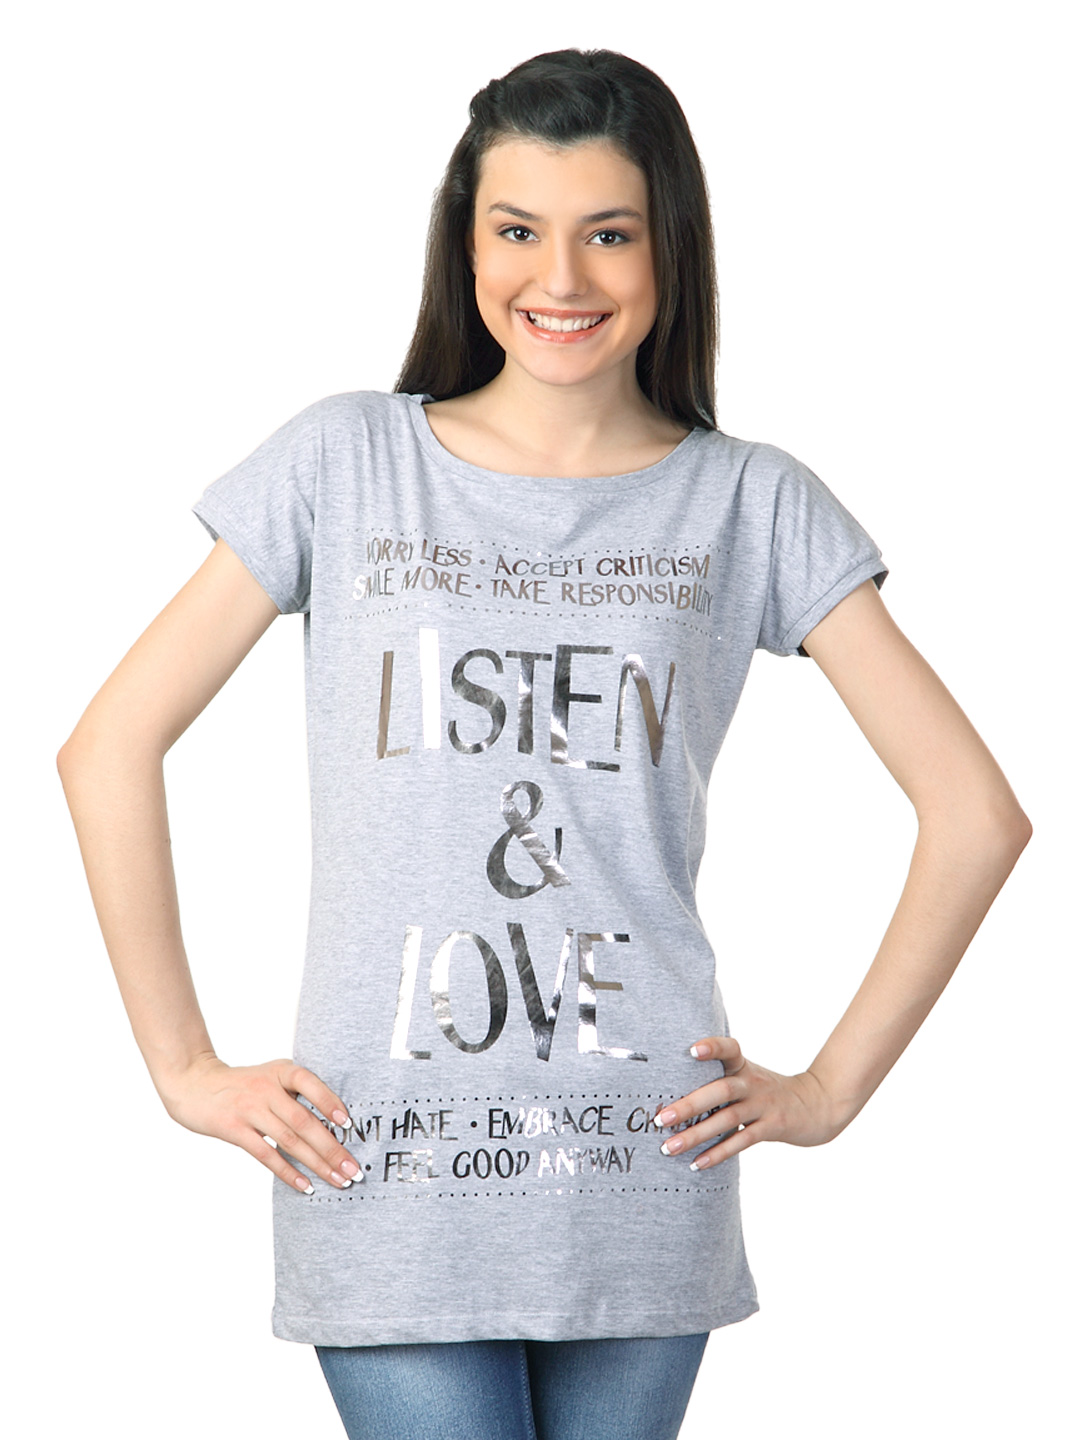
Flying Machine Women Grey T-shirt
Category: Apparel / Topwear / Tshirts
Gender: Women
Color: Grey
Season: Summer 2012
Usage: Casual